Nikola VI Zrinski

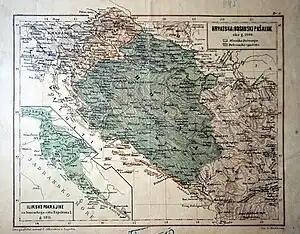
Kingdom of Croatia (pale brown), Republic of Dubrovnik (yellow), possession of Republic of Venice on Croatian coast (orange), and Ottoman Empire's Pashalik of Bosnia (green) in 1606, when Nikola VI Zrinski was head of his family.

Nikola VI Zrinski ("Nicholas VI Zrinski"), (c. 1570 in Čakovec(?) – 24 March 1625 in Čakovec), was a Croatian count, a member of the Zrinski noble family.